Ruyton-XI-Towns

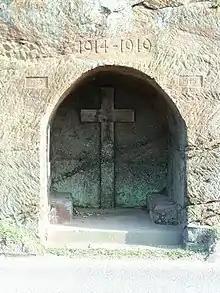
Ruyton war memorial

The parish's WWI war memorial is an carved cave within the sandstone cliff of the Brownhill. Located beside the road leading out of the village towards Baschurch, it is unique to Shropshire. It was conceived by the London architect Stanley Vaughan after a visit to Ruyton, and created by local father-and-son stonemasons Warwick and Len Edwards. The benches within the arch and the cross are all carved out of the rock. The memorial was unveiled in October 1920. The names of fallen from both the First and Second World Wars are listed on plaques within the archway. A third plaque, to an Alfred Rogers, was added in 2007 after he had been omitted from an earlier plaque.